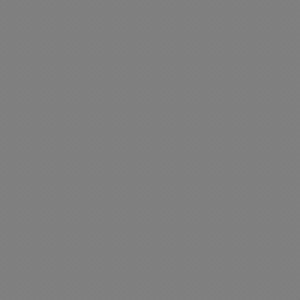
Le disque Blu-ray est un format de disque numérique breveté et commercialisé à partir de 2006 par l’industriel japonais Sony permettant de stocker et restituer des vidéogrammes en haute définition. Sa dénomination provient du type de rayon laser qu’il exploite, de couleur spectrale proche du bleu-violet à la différence du DVD et du CD avec leur laser rouge.